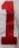
Number: 1